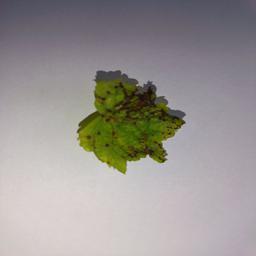
Label: Bacterial Leaf Spot